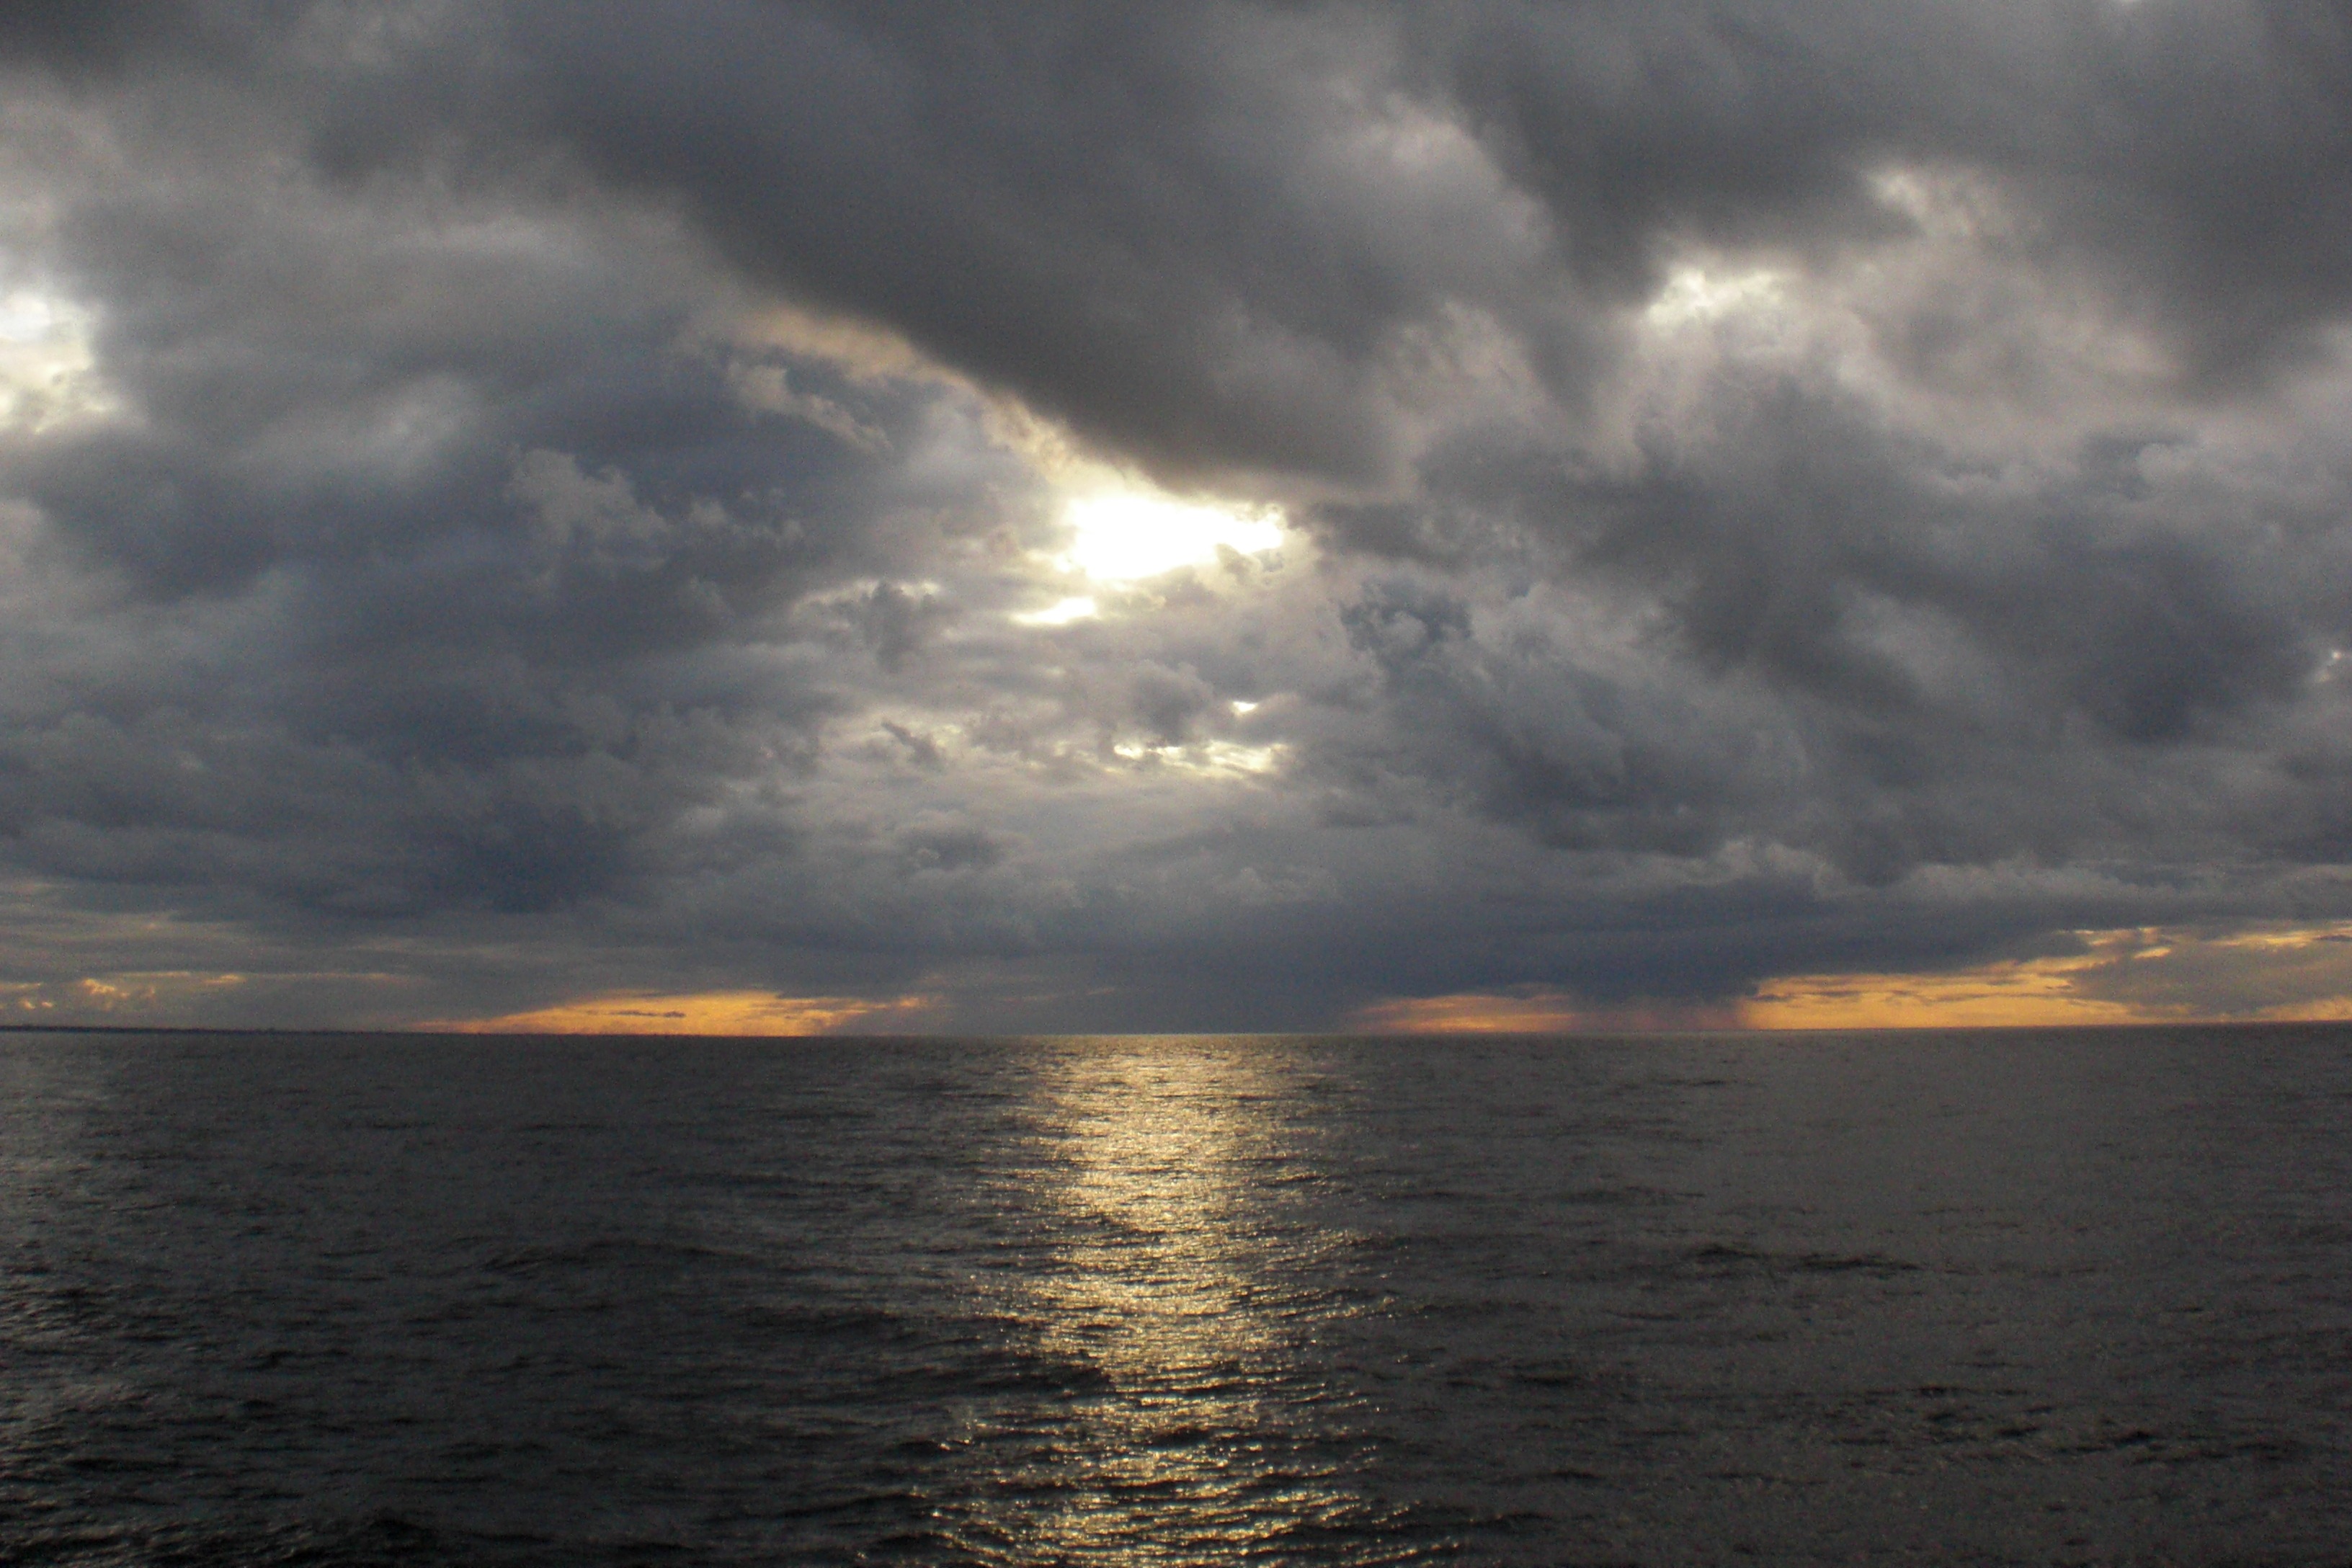
beach, sea, coast, ocean, horizon, light, cloud, sky, sunrise, sunset, sunlight, shore, wave, dawn, atmosphere, dusk, evening, bay, clouds, mood, afterglow, dark clouds, dramatic clouds, meteorological phenomenon, thick clouds, wind wave